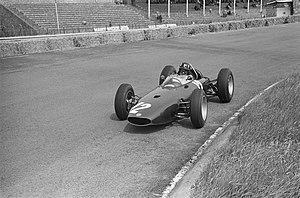
Le Grand Prix d'Italie 1961, disputé sur l'Autodromo Nazionale di Monza le 10 septembre 1961, est la cent-unième épreuve du championnat du monde de Formule 1 courue depuis 1950 et la septième manche du championnat 1961.